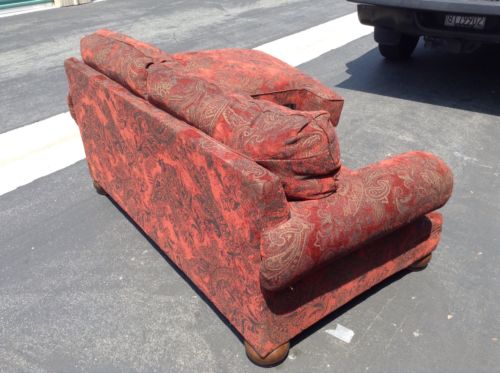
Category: sofa